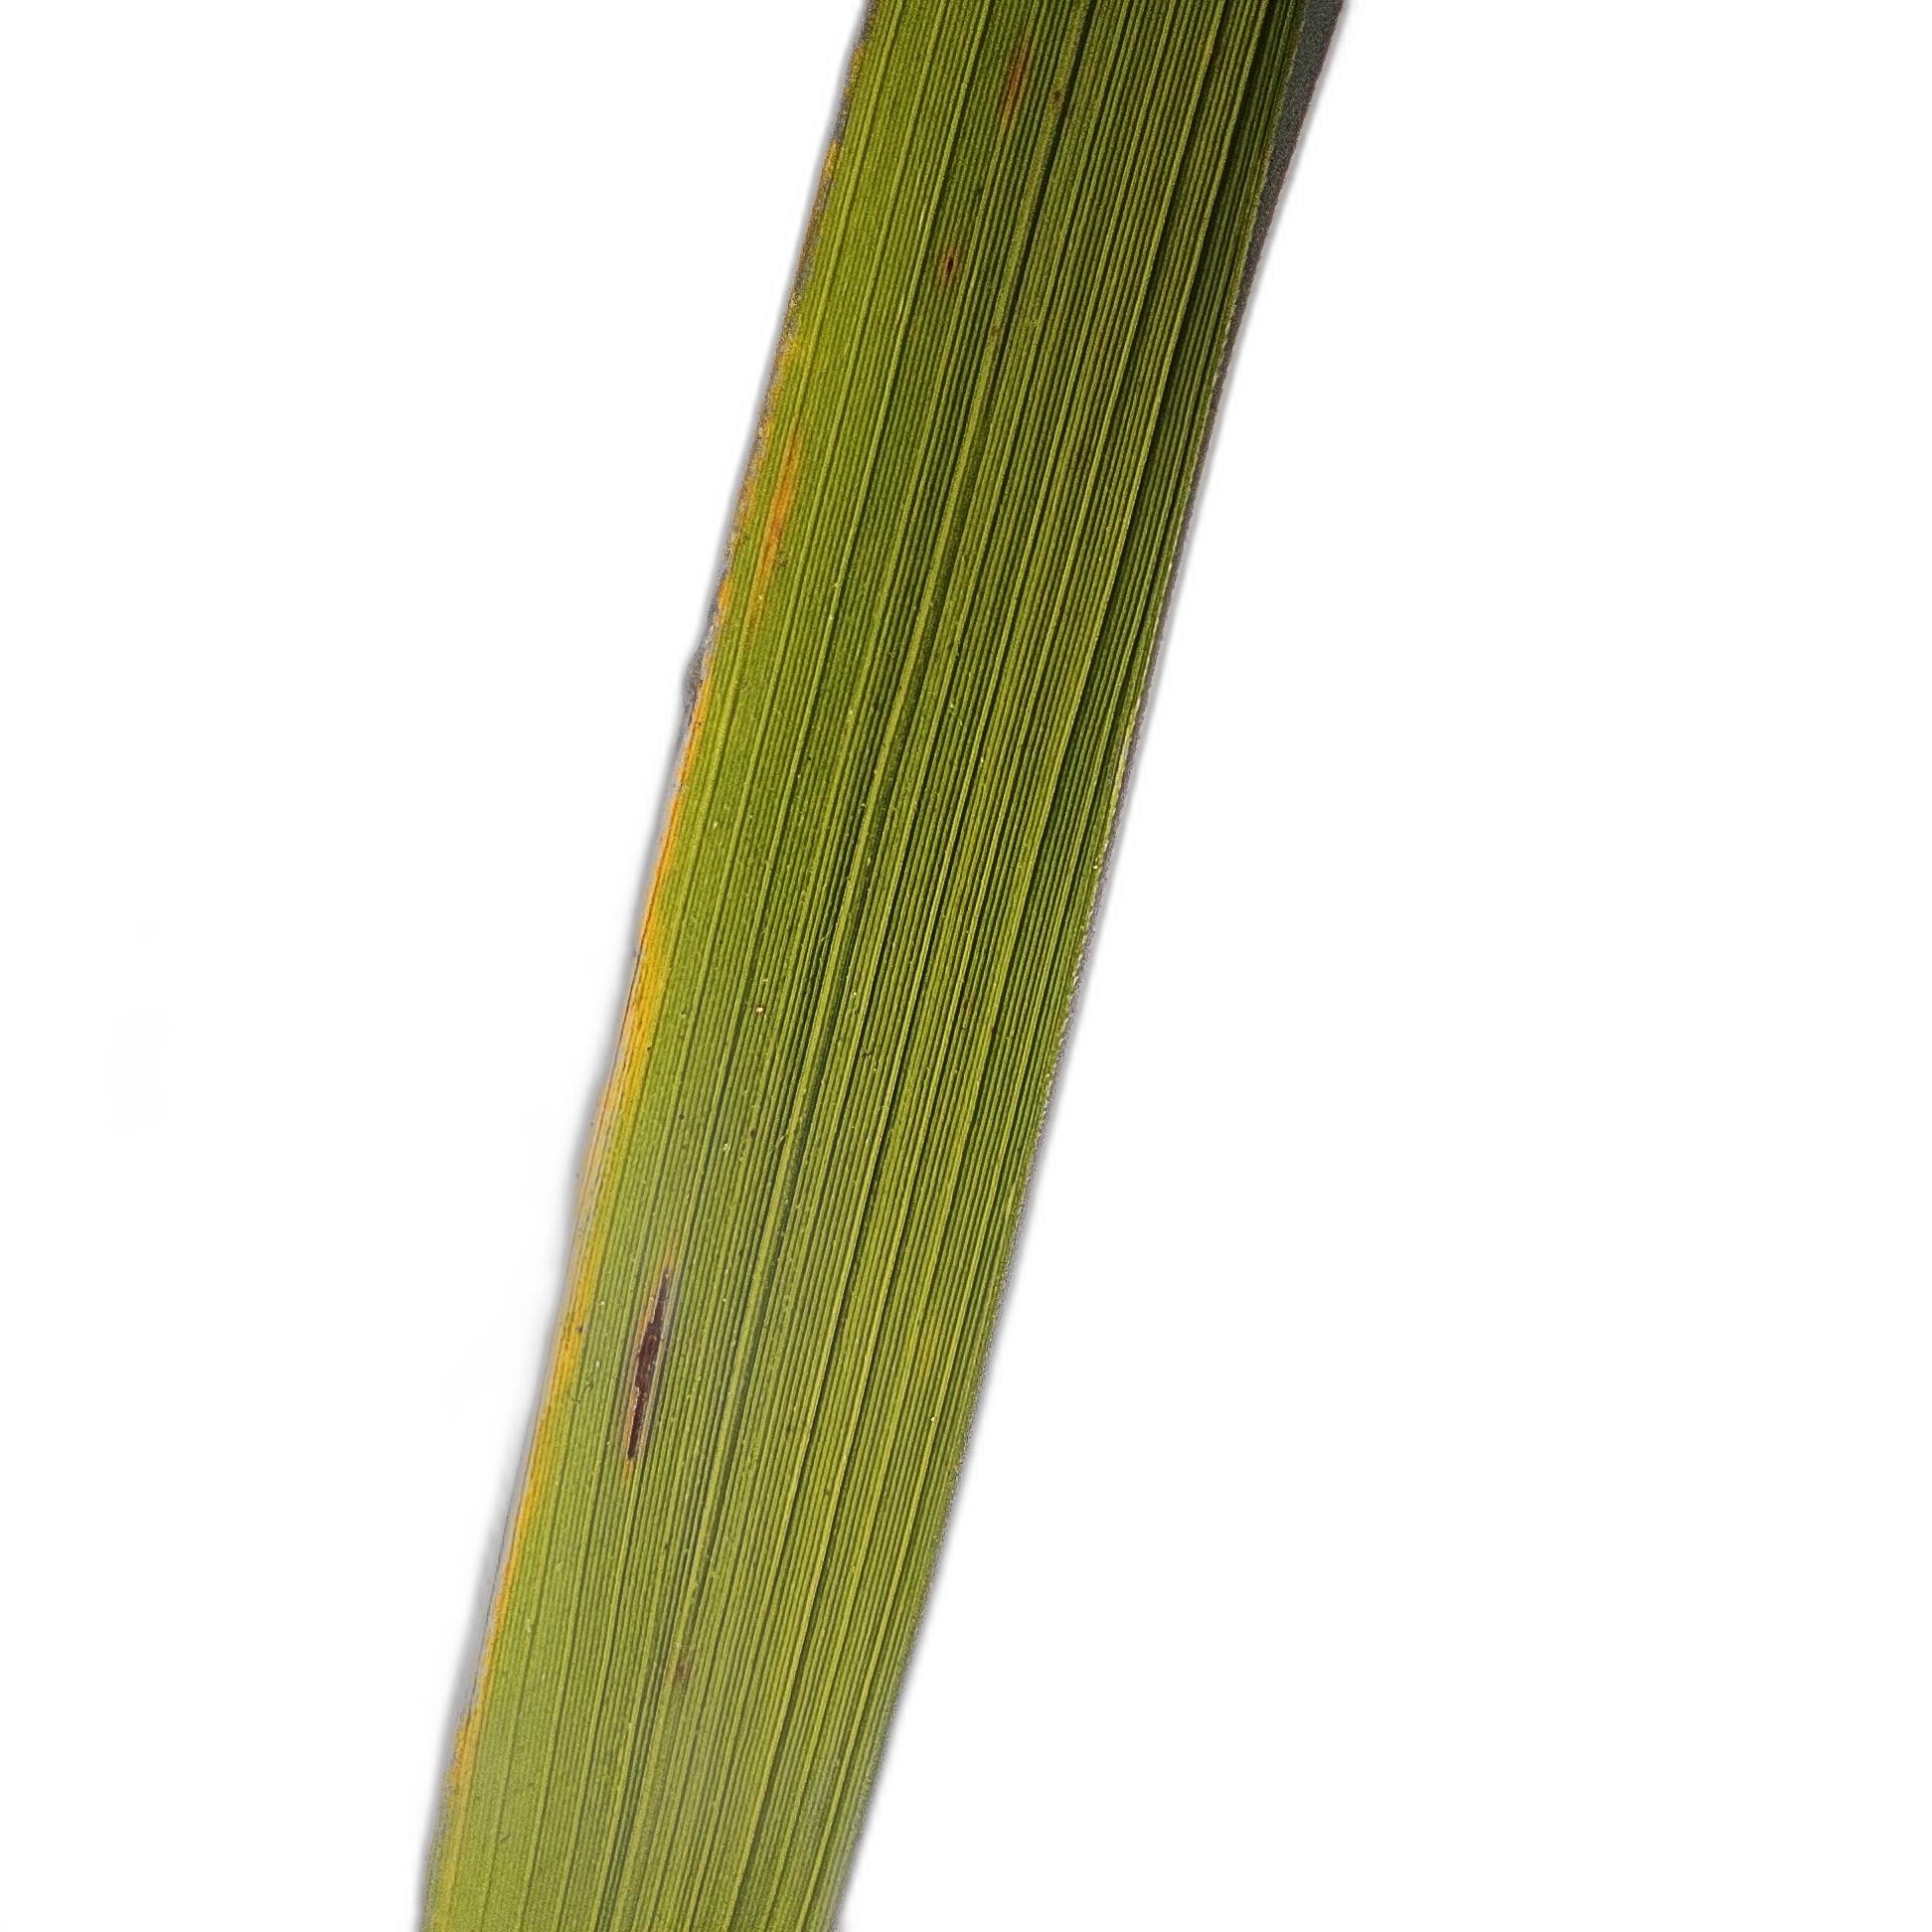
Label: Rice Blast